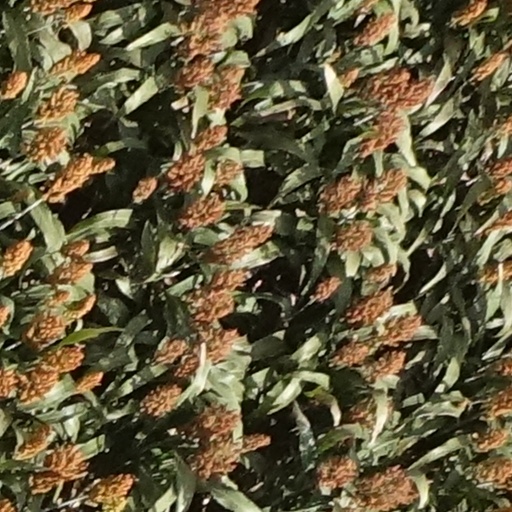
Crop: sorghum